Matías Alonso

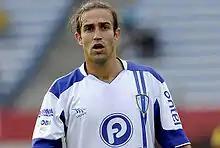
Alonso with Juventud in 2015

Matías Damián Alonso Vallejo (born 16 April 1985) is a Uruguayan former professional footballer who played as a forward. He is the manager of the Uruguay under-17 national team.